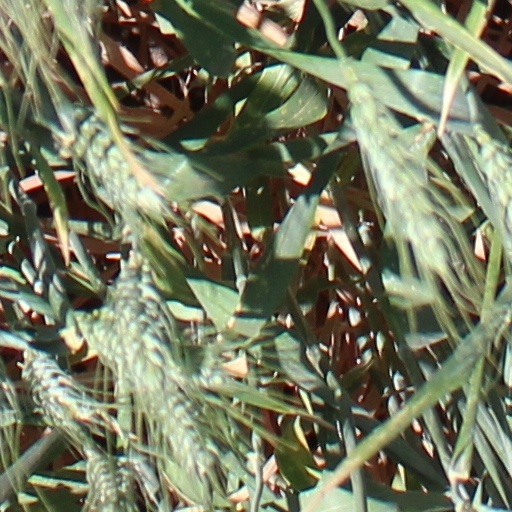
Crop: wheat